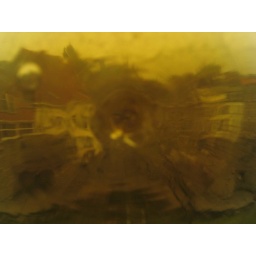
Ghent below shot through the color glass windows of the Gravensteen castle